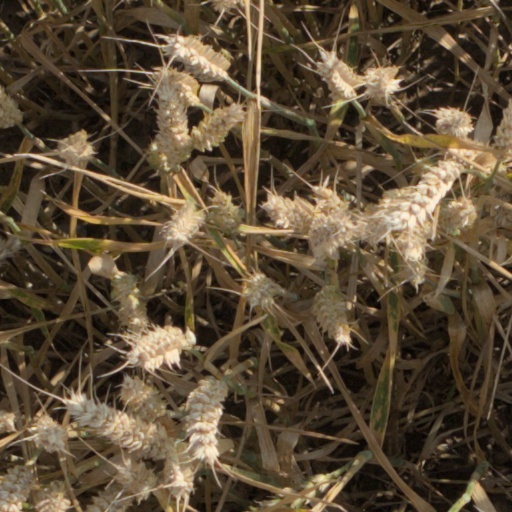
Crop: wheat